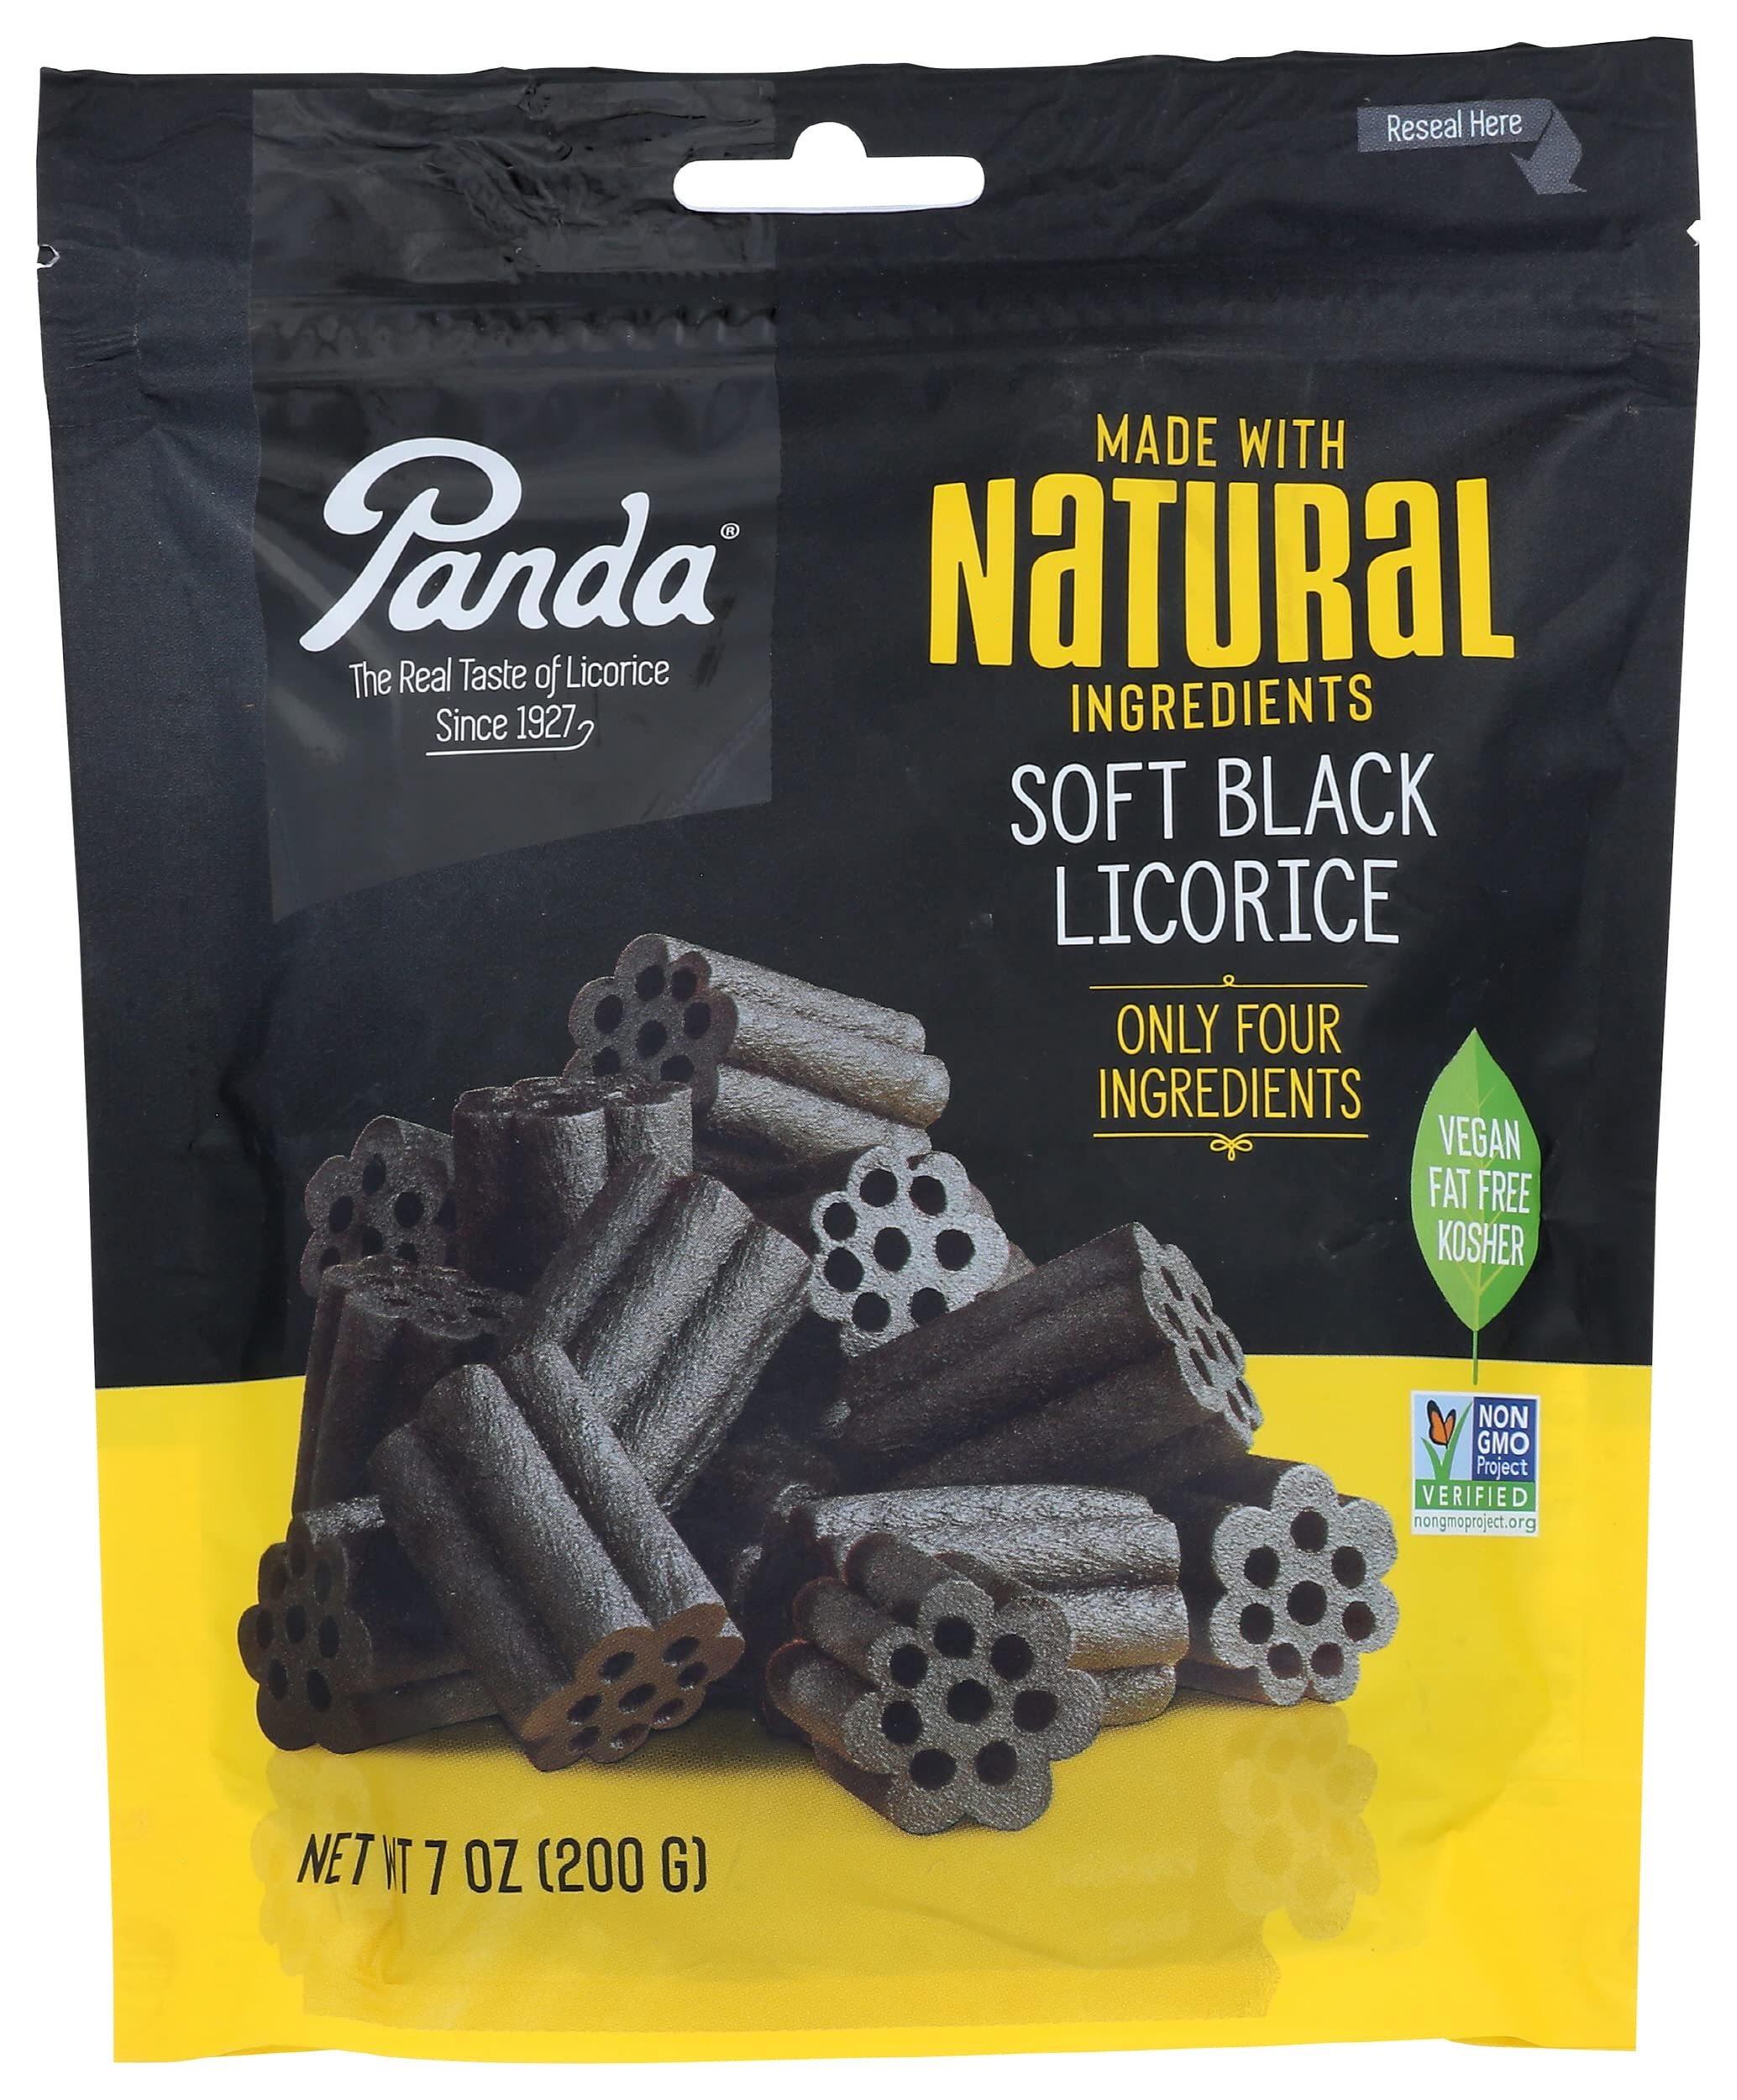
Item Name: Panda Licorice Chew, 7 oz
Bullet Point: Panda Licorice is one of the leading all natural confection items in the US
Value: 7.0
Unit: Ounce

Price: 9.02